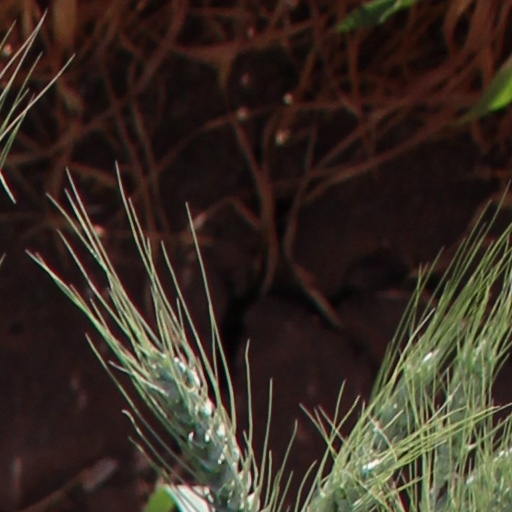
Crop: wheat